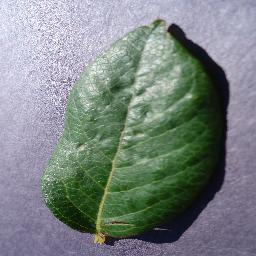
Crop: blueberry
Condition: healthy